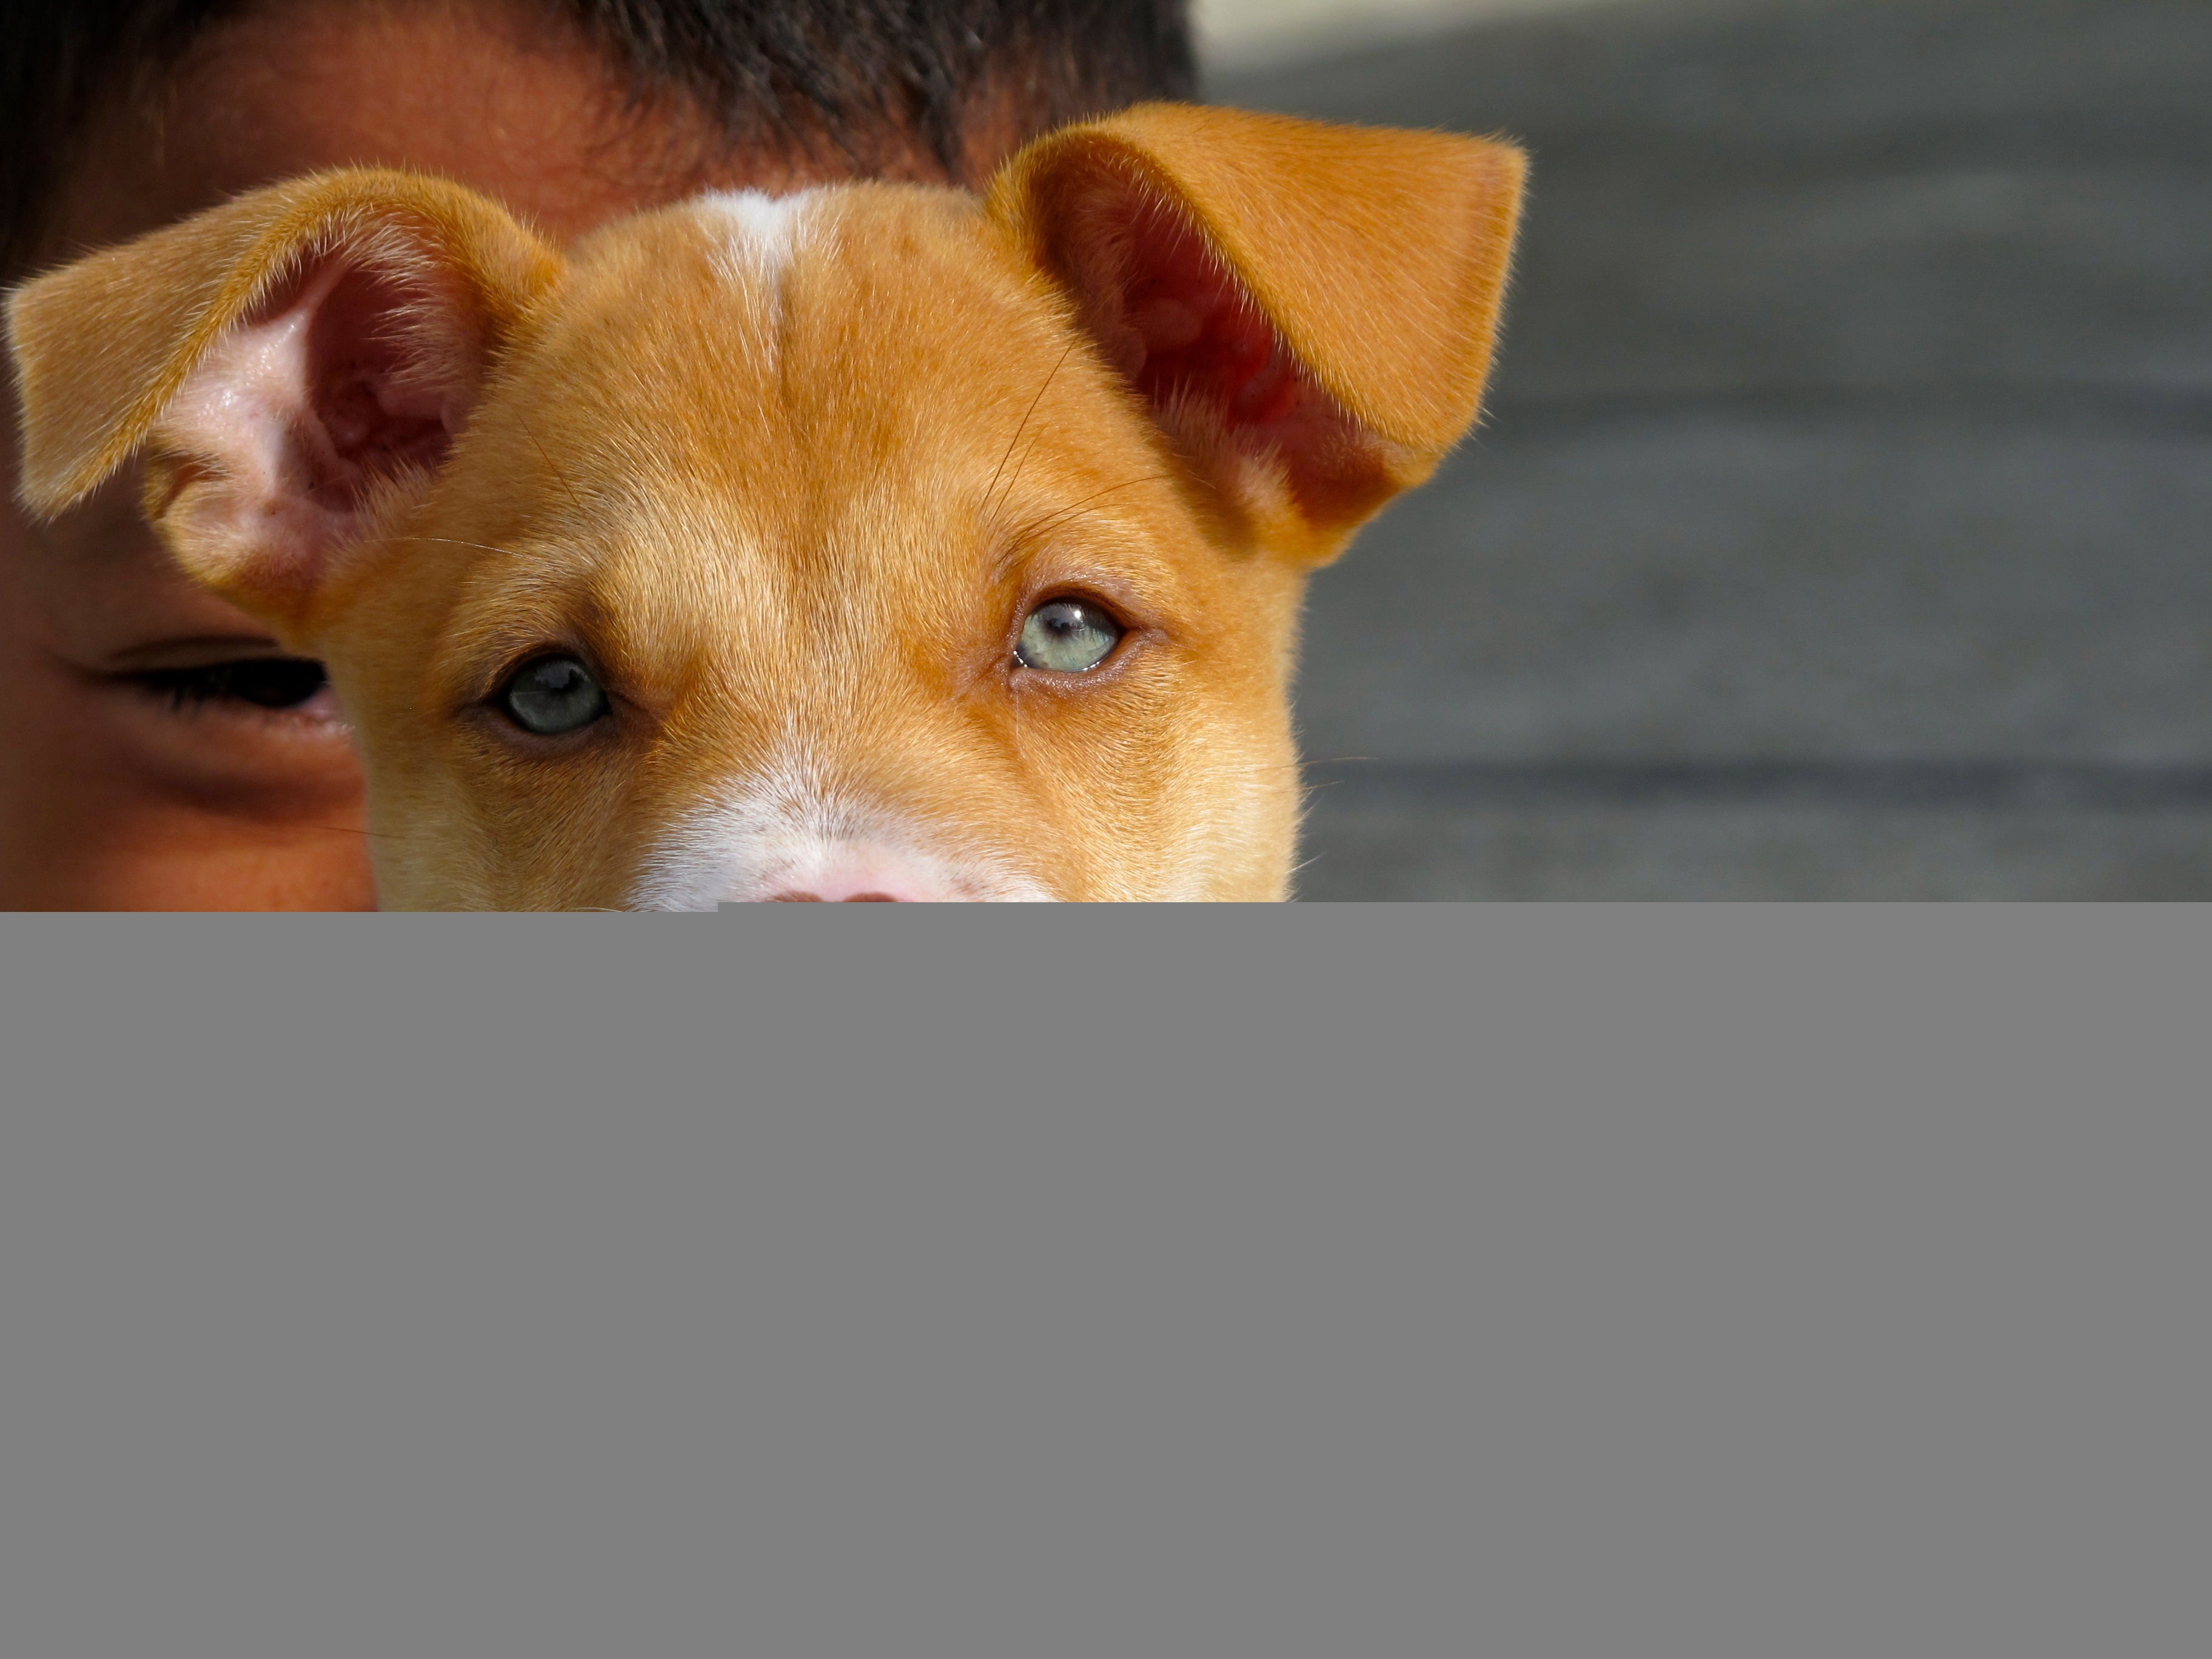
sweet, boy, puppy, dog, animal, cute, love, pet, portrait, mammal, friendship, friend, face, eyes, vertebrate, dog breed, alert, dog like mammal